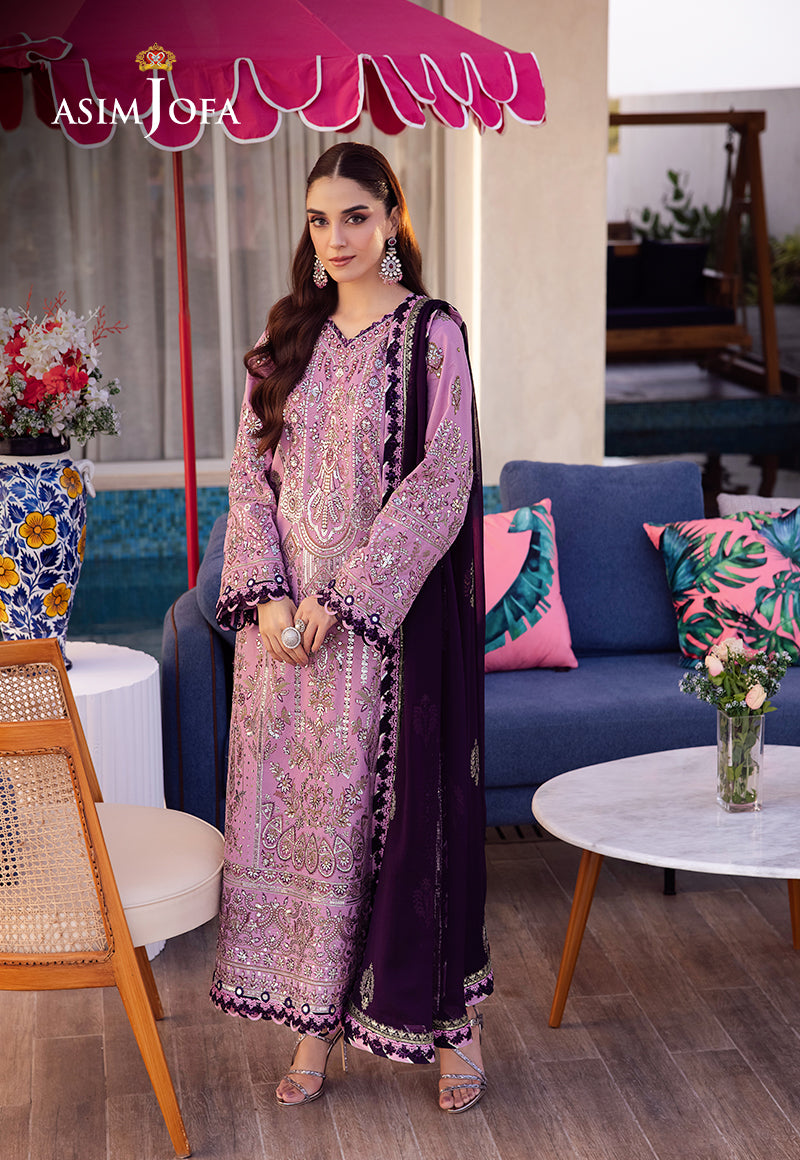
purple embroidered salwar suit